Amsterdam Airport Schiphol

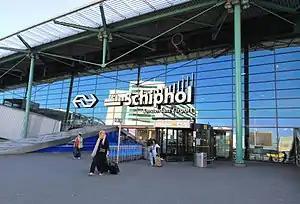
The main entrance of Amsterdam Airport Schiphol

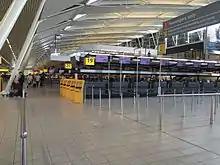
Check-in hall interior at the Amsterdam Airport Schiphol

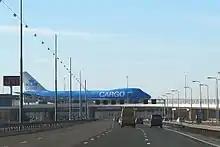
KLM Cargo Boeing 747-400ERF on the taxiway bridge crossing the highway A4/E19

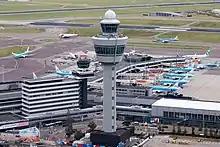
Schiphol control tower

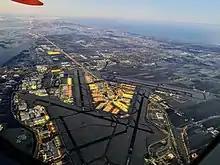
All the airport's six runways viewed from an airplane taking off at dawn

Schiphol uses a one-terminal concept, where all facilities are located under a single roof, radiating from the central plaza, Schiphol Plaza. The terminal is divided into three sections or halls designated 1, 2 and 3. The piers and concourses of each hall are connected so that it is possible, on both sides of security or border inspection, to walk between piers and halls, although border control separates Schengen from non-Schengen areas. The exception to this is the low-cost pier M: once airside (past security), passengers cannot access any other areas.